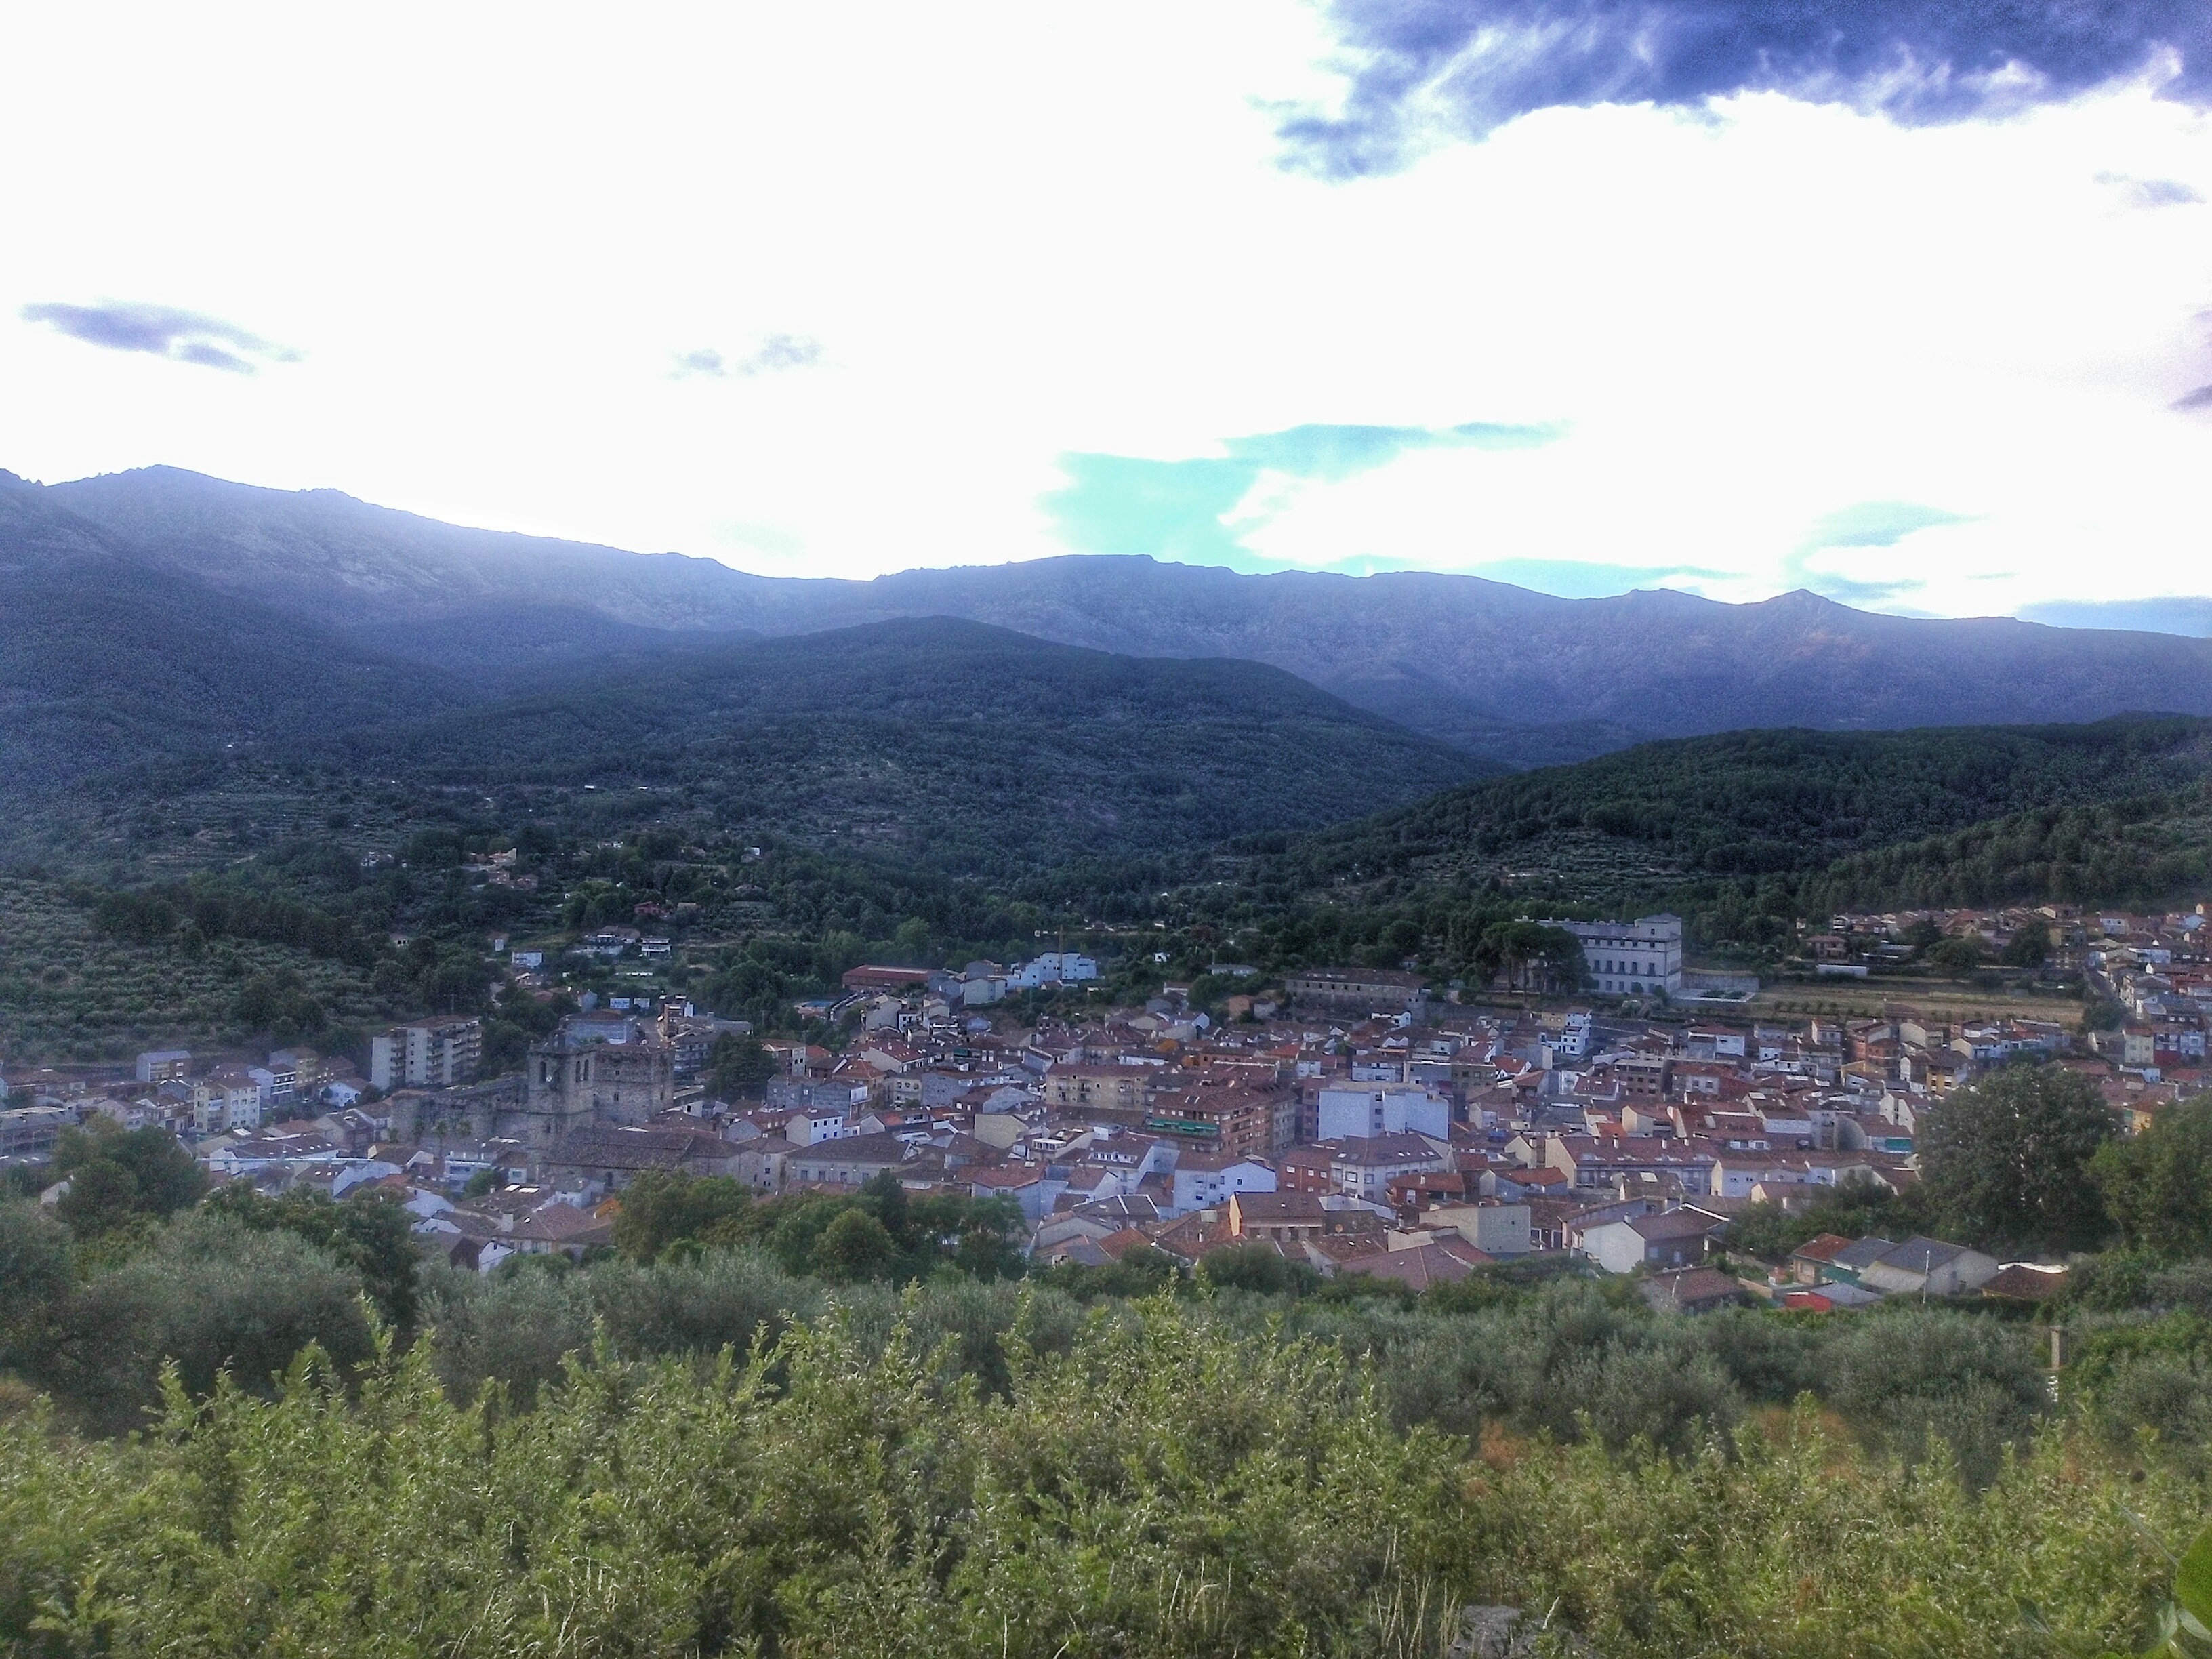
landscape, wilderness, mountain, meadow, hill, lake, valley, mountain range, panorama, village, fjord, highland, ridge, plain, plateau, fell, loch, ecosystem, landform, geographical feature, mountainous landforms